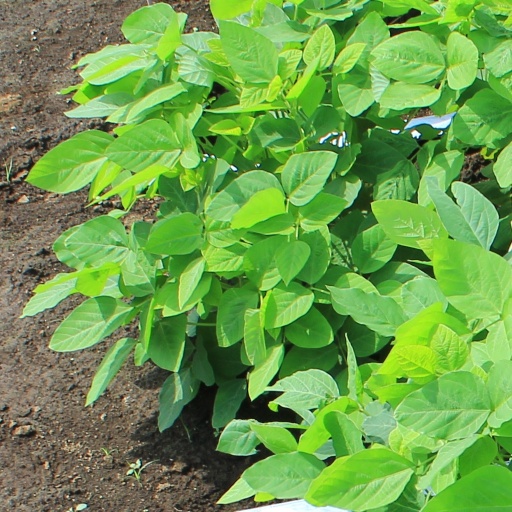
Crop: soybean